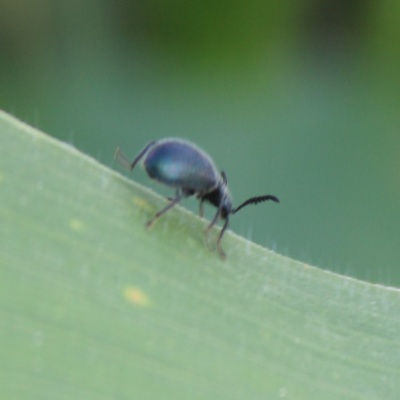
Crop: Maize
Condition: leaf beetle